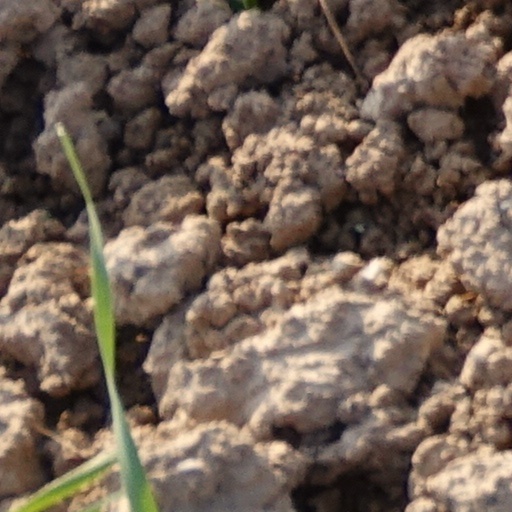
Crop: wheat